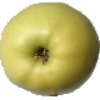
Label: Apple Golden 2